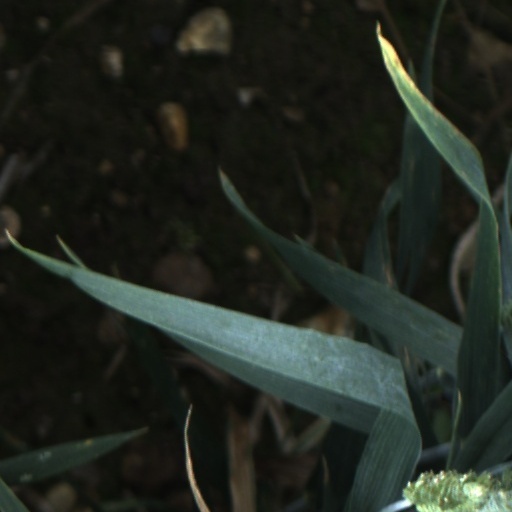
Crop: wheat